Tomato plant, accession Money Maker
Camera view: bottom (45 deg); turntable rotation: 300 degrees
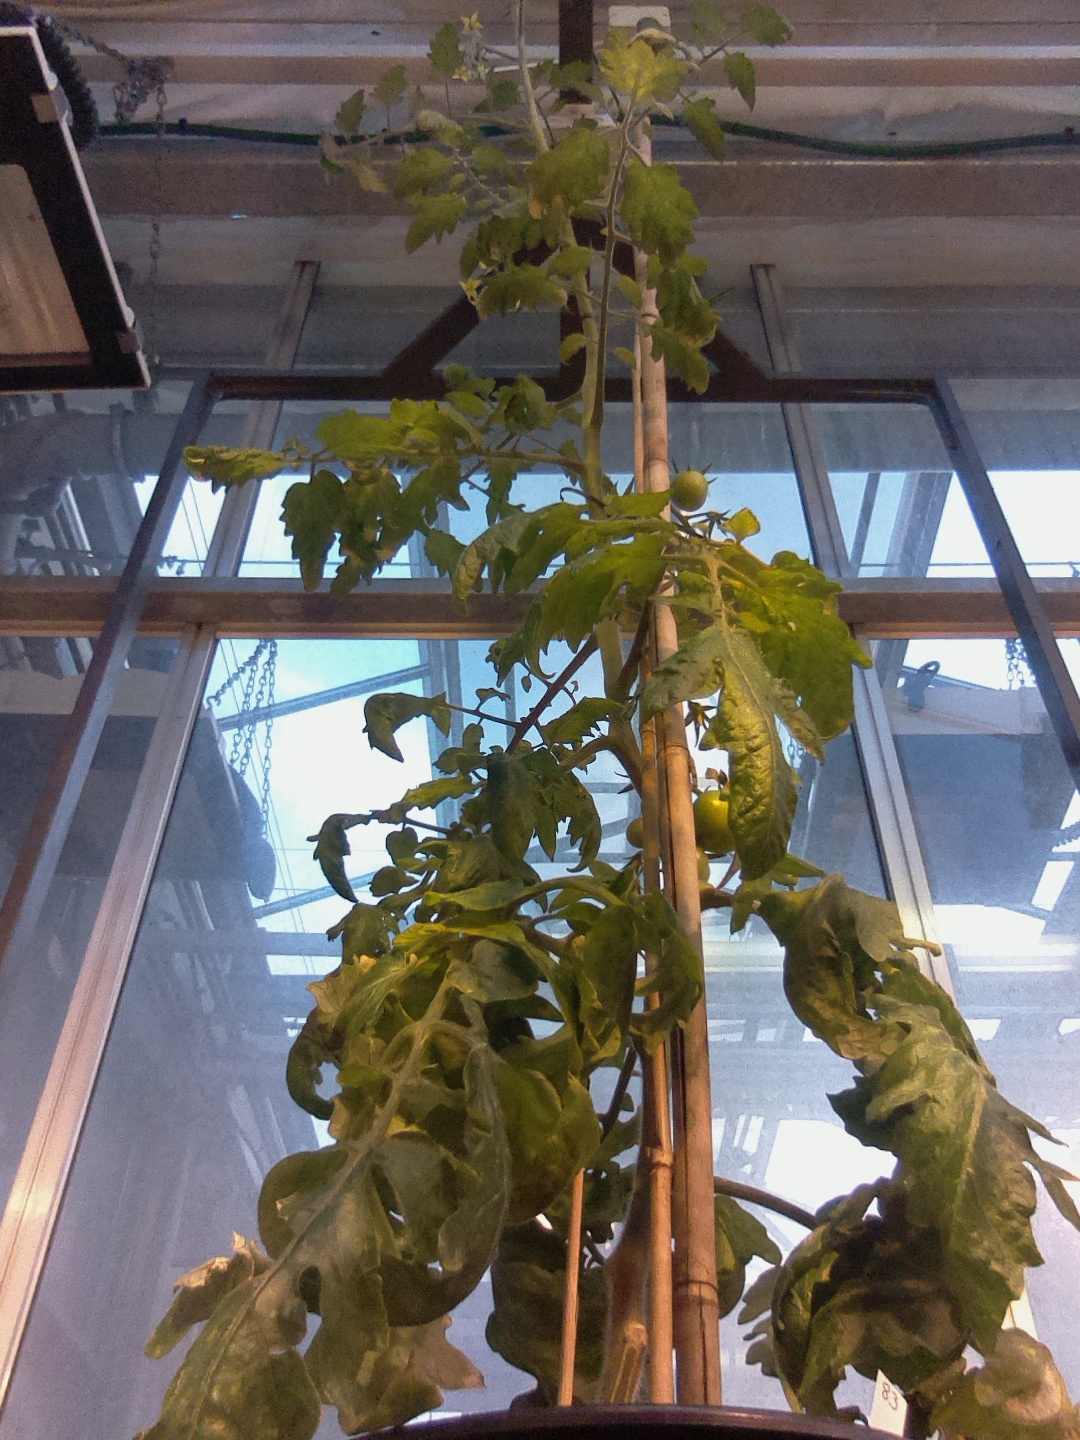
BBCH growth stage 75: 50%-60% of final fruit size